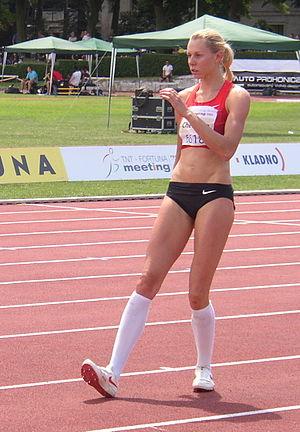
Tatyana Sergeyevna Chernova, née le 29 janvier 1988 à Krasnodar, est une athlète russe spécialiste de l'heptathlon.